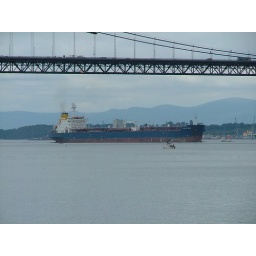
Baltic Wind under the Forth road bridge 18-06-2005